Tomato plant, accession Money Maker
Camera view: horizontal (90 deg, fisheye); turntable rotation: 0 degrees
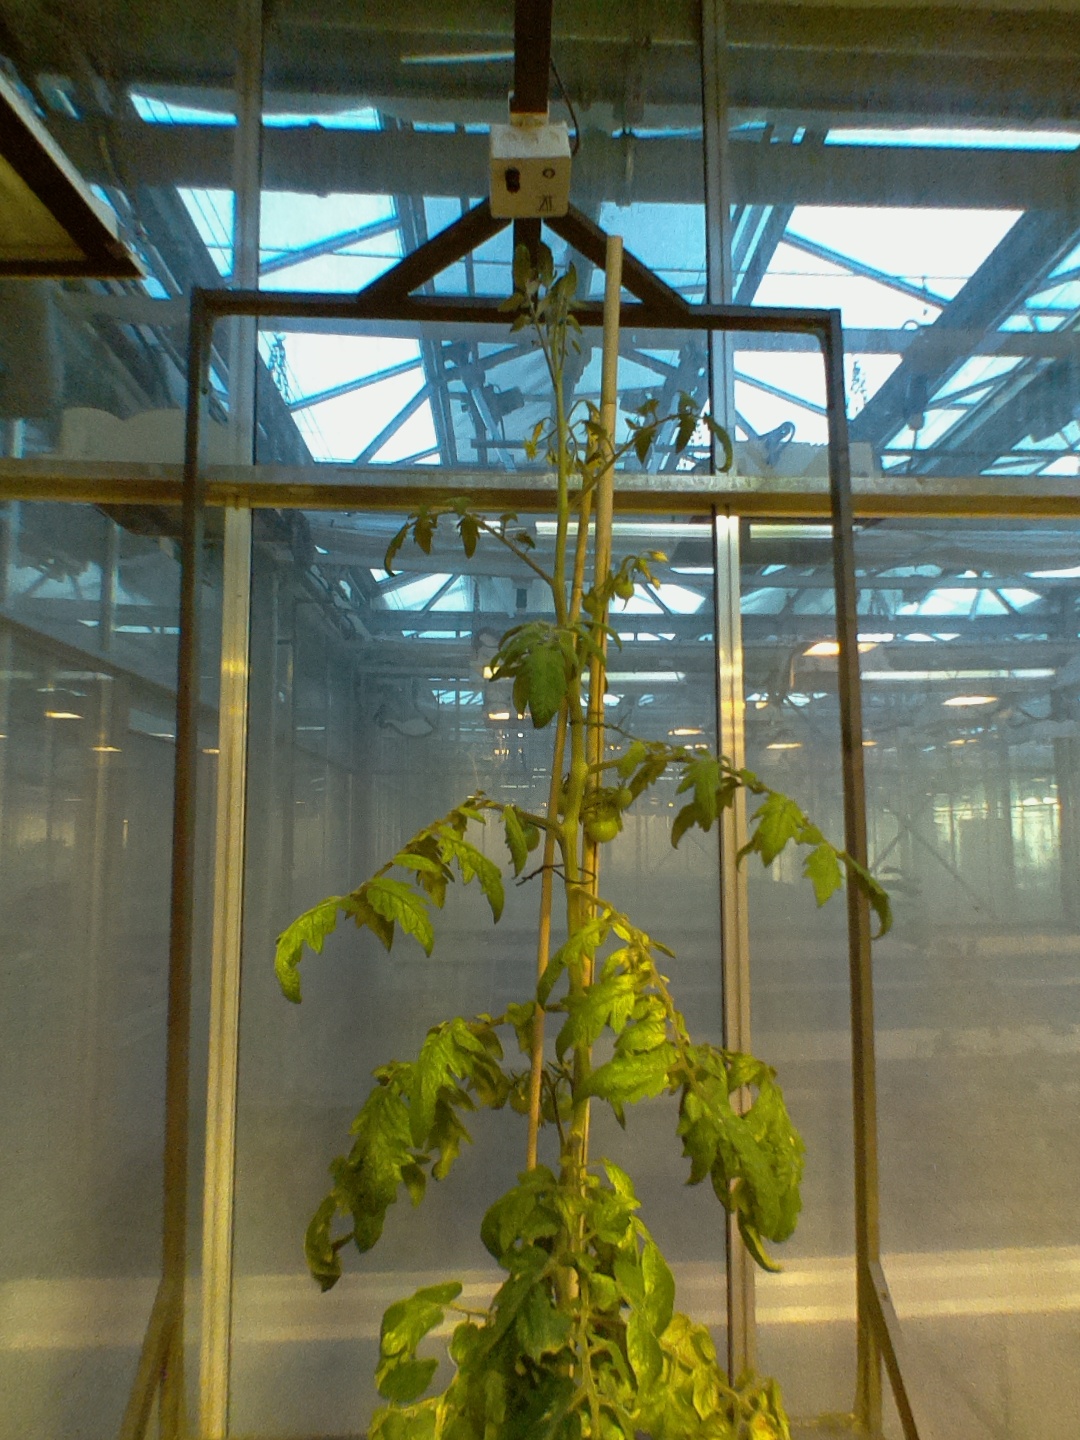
BBCH growth stage 74: 40%-50% of final fruit size